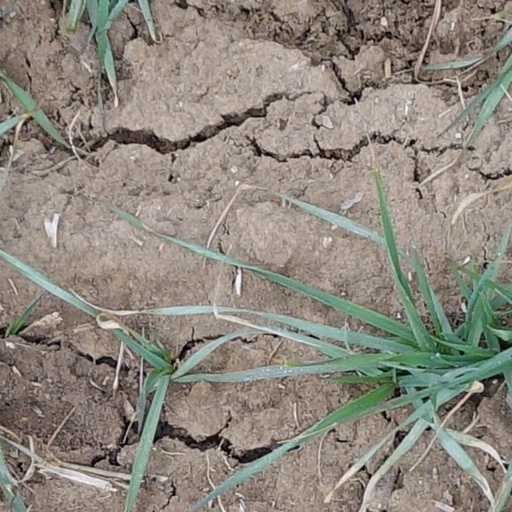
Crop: wheat